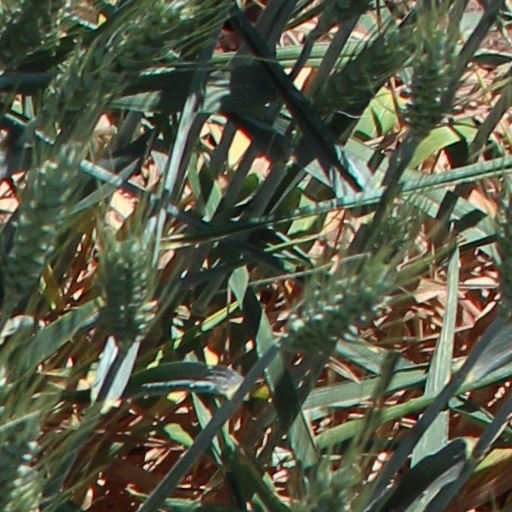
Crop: wheat